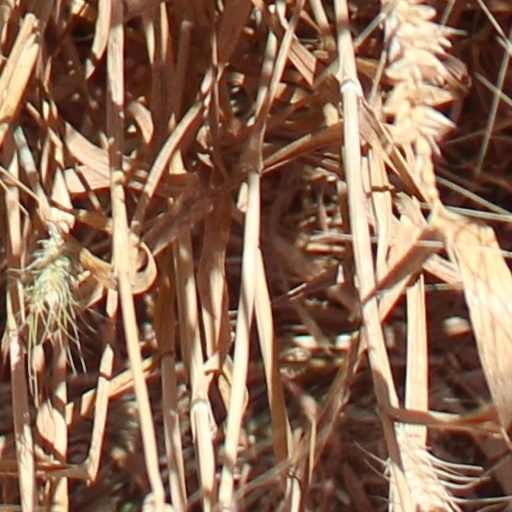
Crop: wheat